Transport in Pakistan

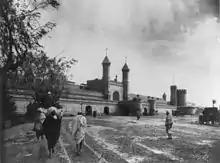
Lahore Junction Railway Station, c.1895.

The history of transport in modern-day Pakistan dates back to the Indus Valley civilization.